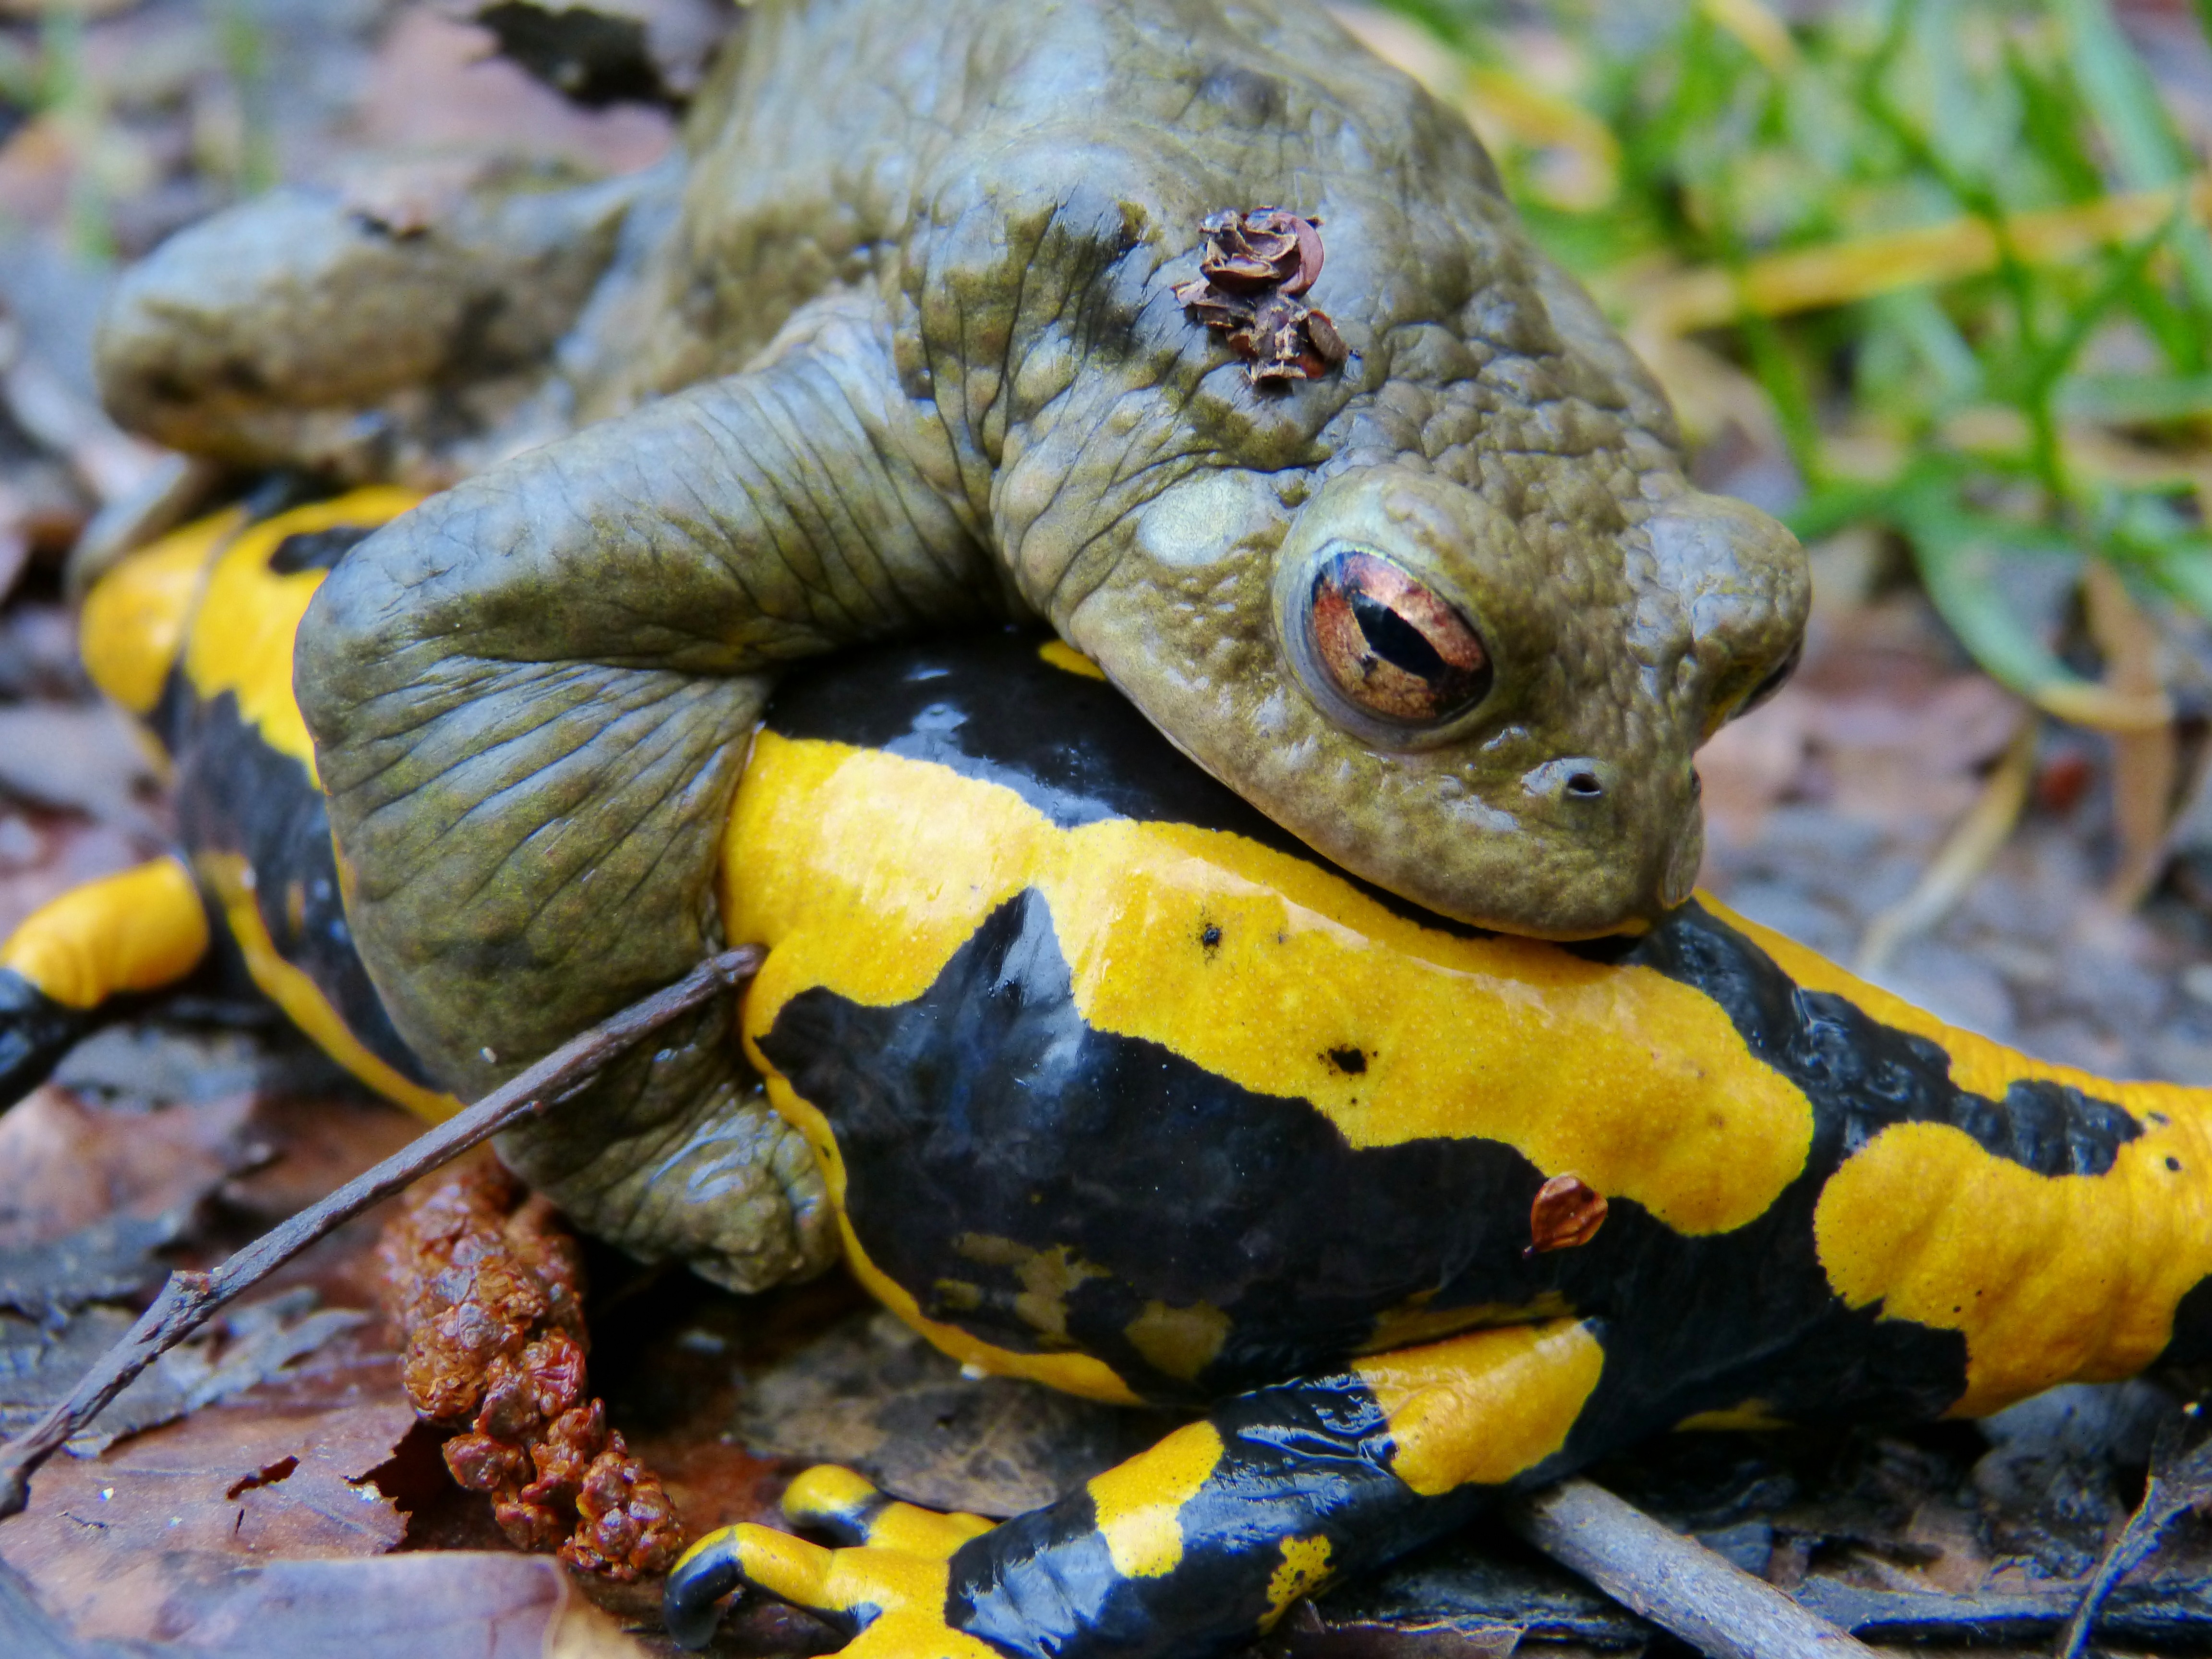
nature, wildlife, amphibian, yellow, fauna, vertebrate, newt, problem, error, salamander, salamandra, macro photography, common toad, mating season, bullfrog, ranidae, marine biology, salamandridae, lissotriton, european fire salamander, fire salamander